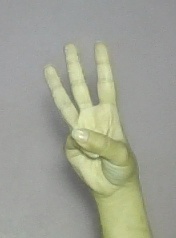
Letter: thaa